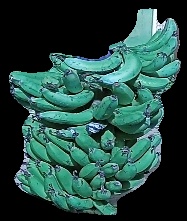
Variety: pachbale
Grade: grade3